Charlie Gerow

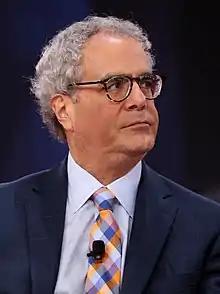
Gerow in February 2018

Charles R. Gerow is an American political strategist of the Republican Party who formerly served as the vice chair of the American Conservative Union.